Table tennis

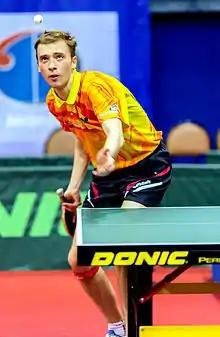
Service by professional Russian player Alexander Shibaev

According to ITTF rule 2.13.1, the first service is decided by lot, normally a coin toss. It is also customary for one player (or the umpire/scorer) to conceal the ball in one hand, usually beneath the table, and invite the other player to guess which hand contains the ball. A correct or incorrect guess determines the order of choice: the “winner” may select to serve, receive, or choose the side of the table. (An informal and unsanctioned alternative is for the players to rally the ball three times before playing out the point. This is often referred to as “serve to play”, “rally to serve”, “play for serve”, or “volley for serve”. Another common, informal method is known as “ping for serve” or “pinging for serve”, in which players begin by hitting or bouncing the ball, then taking turns to rally and spell out the word “ping” (P-I-N-G), followed by playing out the point to decide the serve.